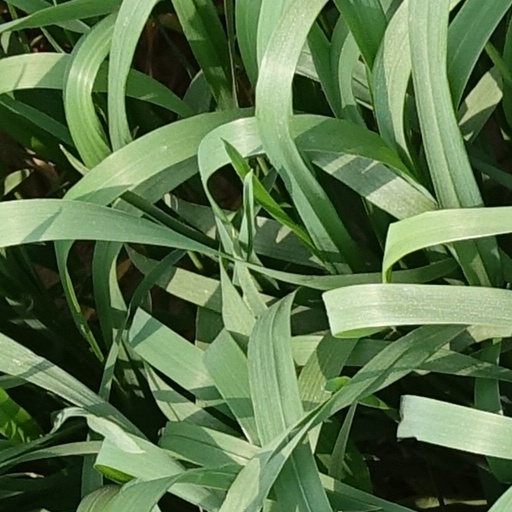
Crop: wheat